Southover Grange

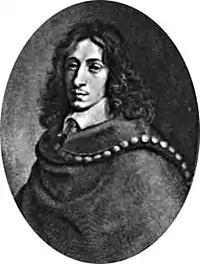
John Evelyn, the famous diarist, 1640

William Newton (1564–1648) was a lawyer. He was married twice. His first wife was Jane Apsley daughter of John Apsley of Thakeham. As part of a marriage settlement he gained the manor of Storrington. They had six children, two sons and daughters. Jane died in 1627 and William married Jane, the widow of John Stansfield who was the grandfather of the famous diarist John Evelyn. The newly married Jane Newton was very fond of her grandson John Evelyn and offered to care for him so that he could go to the free-school at Southover. His father wanted him to go to Eton but John accepted his grandmother’s offer and spent most of his childhood at Southover Grange.